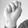
ASL letter: N